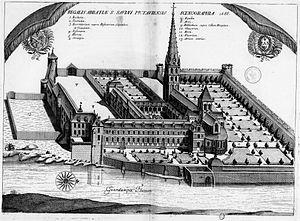
Planche gravée du 17ème siècle représentant l'abbaye de Saint-Savin-sur-Gartempe, en France, dans le livre Monasticon Gallicanum.
L’abbaye de Saint-Savin-sur-Gartempe est située à Saint-Savin dans le département de la Vienne. Elle est inscrite sur le patrimoine mondial de l'Unesco car elle abrite un ensemble de peintures murales romanes très complet, bien conservé et unique en Europe.